Edna Kiplagat

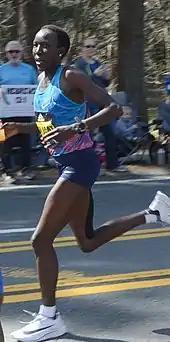
Edna Kiplagat near the halfway point in the 2017 Boston Marathon which she won

She ran a career best of 1:09:00 at the New York City Half Marathon, finishing as runner-up behind Caroline Rotich. She took on Keitany again at the 2011 London Marathon, but was outrun by her domestic rival. Still, Kiplagat was pleased with her third-place performance as her time of 2:20:46 marked a significant personal best, improving upon her previous time by almost five minutes. Kiplagat was the race favourite for the 2011 World Championships Marathon and delivered on her form, taking the women's title in a time of 2:28:43 hours. Her win did not look assured when she fell over in the last 5 km, but her teammate and eventual third placer Sharon Cherop stopped mid-race to help Kiplagat to her feet. Kiplagat, Cherop and Priscah Jeptoo made it a medal sweep for Kenya – the first time that any nation had taken all three medals at a global marathon championship. She entered the Montferland Run with a slight injury and finished as runner-up to Abebech Afework.